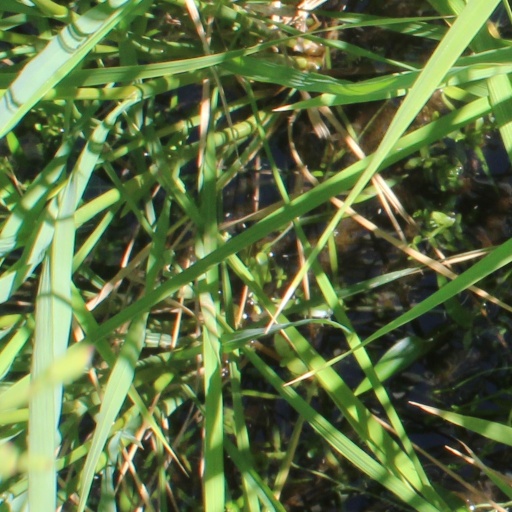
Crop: rice